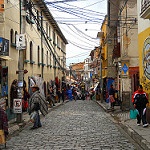
Scene: Outdoor